Holding hands

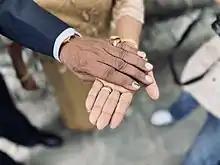
A couple holds hands on their fiftieth anniversary

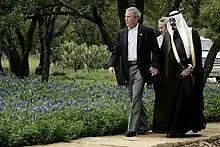
George W. Bush and future King Abdullah of Saudi Arabia holding hands

In Western culture, spouses and romantic couples often hold hands as a sign of affection or to express psychological closeness. Non-romantic friends may also hold hands, although acceptance of this varies by culture and gender role. Parents or guardians may hold the hands of small children to exercise guidance or authority. In terms of romance, handholding is often used in the early stages of dating or courtship to express romantic interest in a partner. Handholding is also common in advanced stages of a romantic relationship where it may be used to signify or seek solace and reassurance.